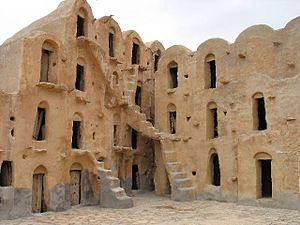
Ksar Ouled Soltane est un ksar de Tunisie situé dans le gouvernorat de Tataouine.
La liste des ksour en Tunisie est établie par Herbert Popp et Abdelfettah Kassah et publiée dans leur ouvrage Les ksour du Sud tunisien : atlas illustré d'un patrimoine culturel en 2010.
Les ksour de Tunisie sont des greniers à l'usage d'une ou de plusieurs tribus. Ils sont essentiellement concentrés dans le sud-est du pays, entre les gouvernorats de Médenine et Tataouine, où l'on en dénombre environ 90.